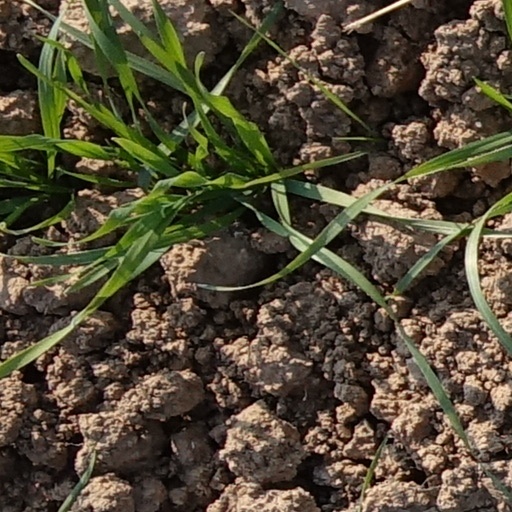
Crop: wheat